Malcolm Rodriguez

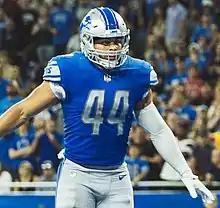
Rodriguez with the Detroit Lions in 2022

Malcolm Luciano Rodriguez (born March 29, 1999) is an American professional football linebacker for the Detroit Lions of the National Football League (NFL). He played college football for the Oklahoma State Cowboys.